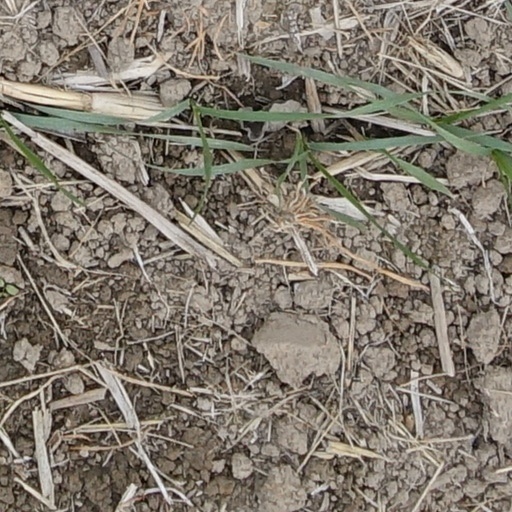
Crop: wheat